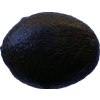
Label: black_avocado